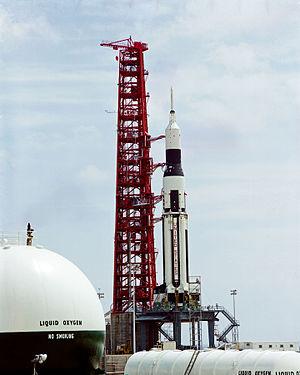
SA-6, pour « Saturn Apollo-6 », également désigné A-101, fut le sixième vol du lanceur américain Saturn I et le deuxième vol de sa deuxième version, aussi désignée « Block II ». Il fut le premier vol à lancer une maquette du module de commande Apollo en orbite terrestre basse.